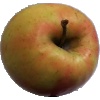
Label: Apple Pink Lady 1